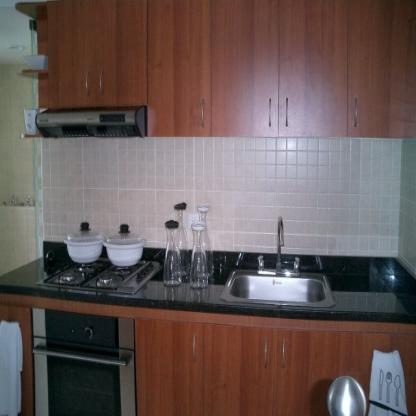
Scene: Indoor